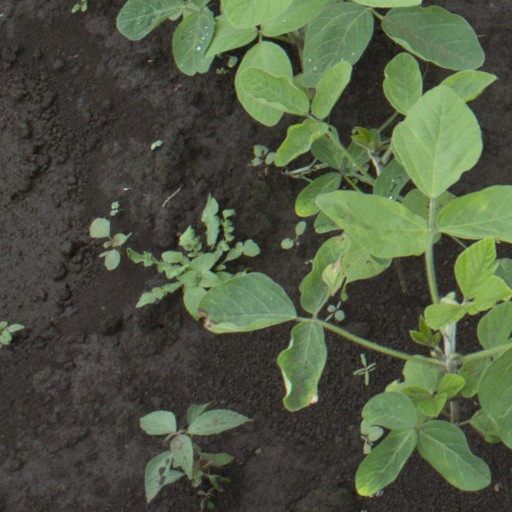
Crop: soybean